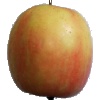
Label: Apple Pink Lady 1